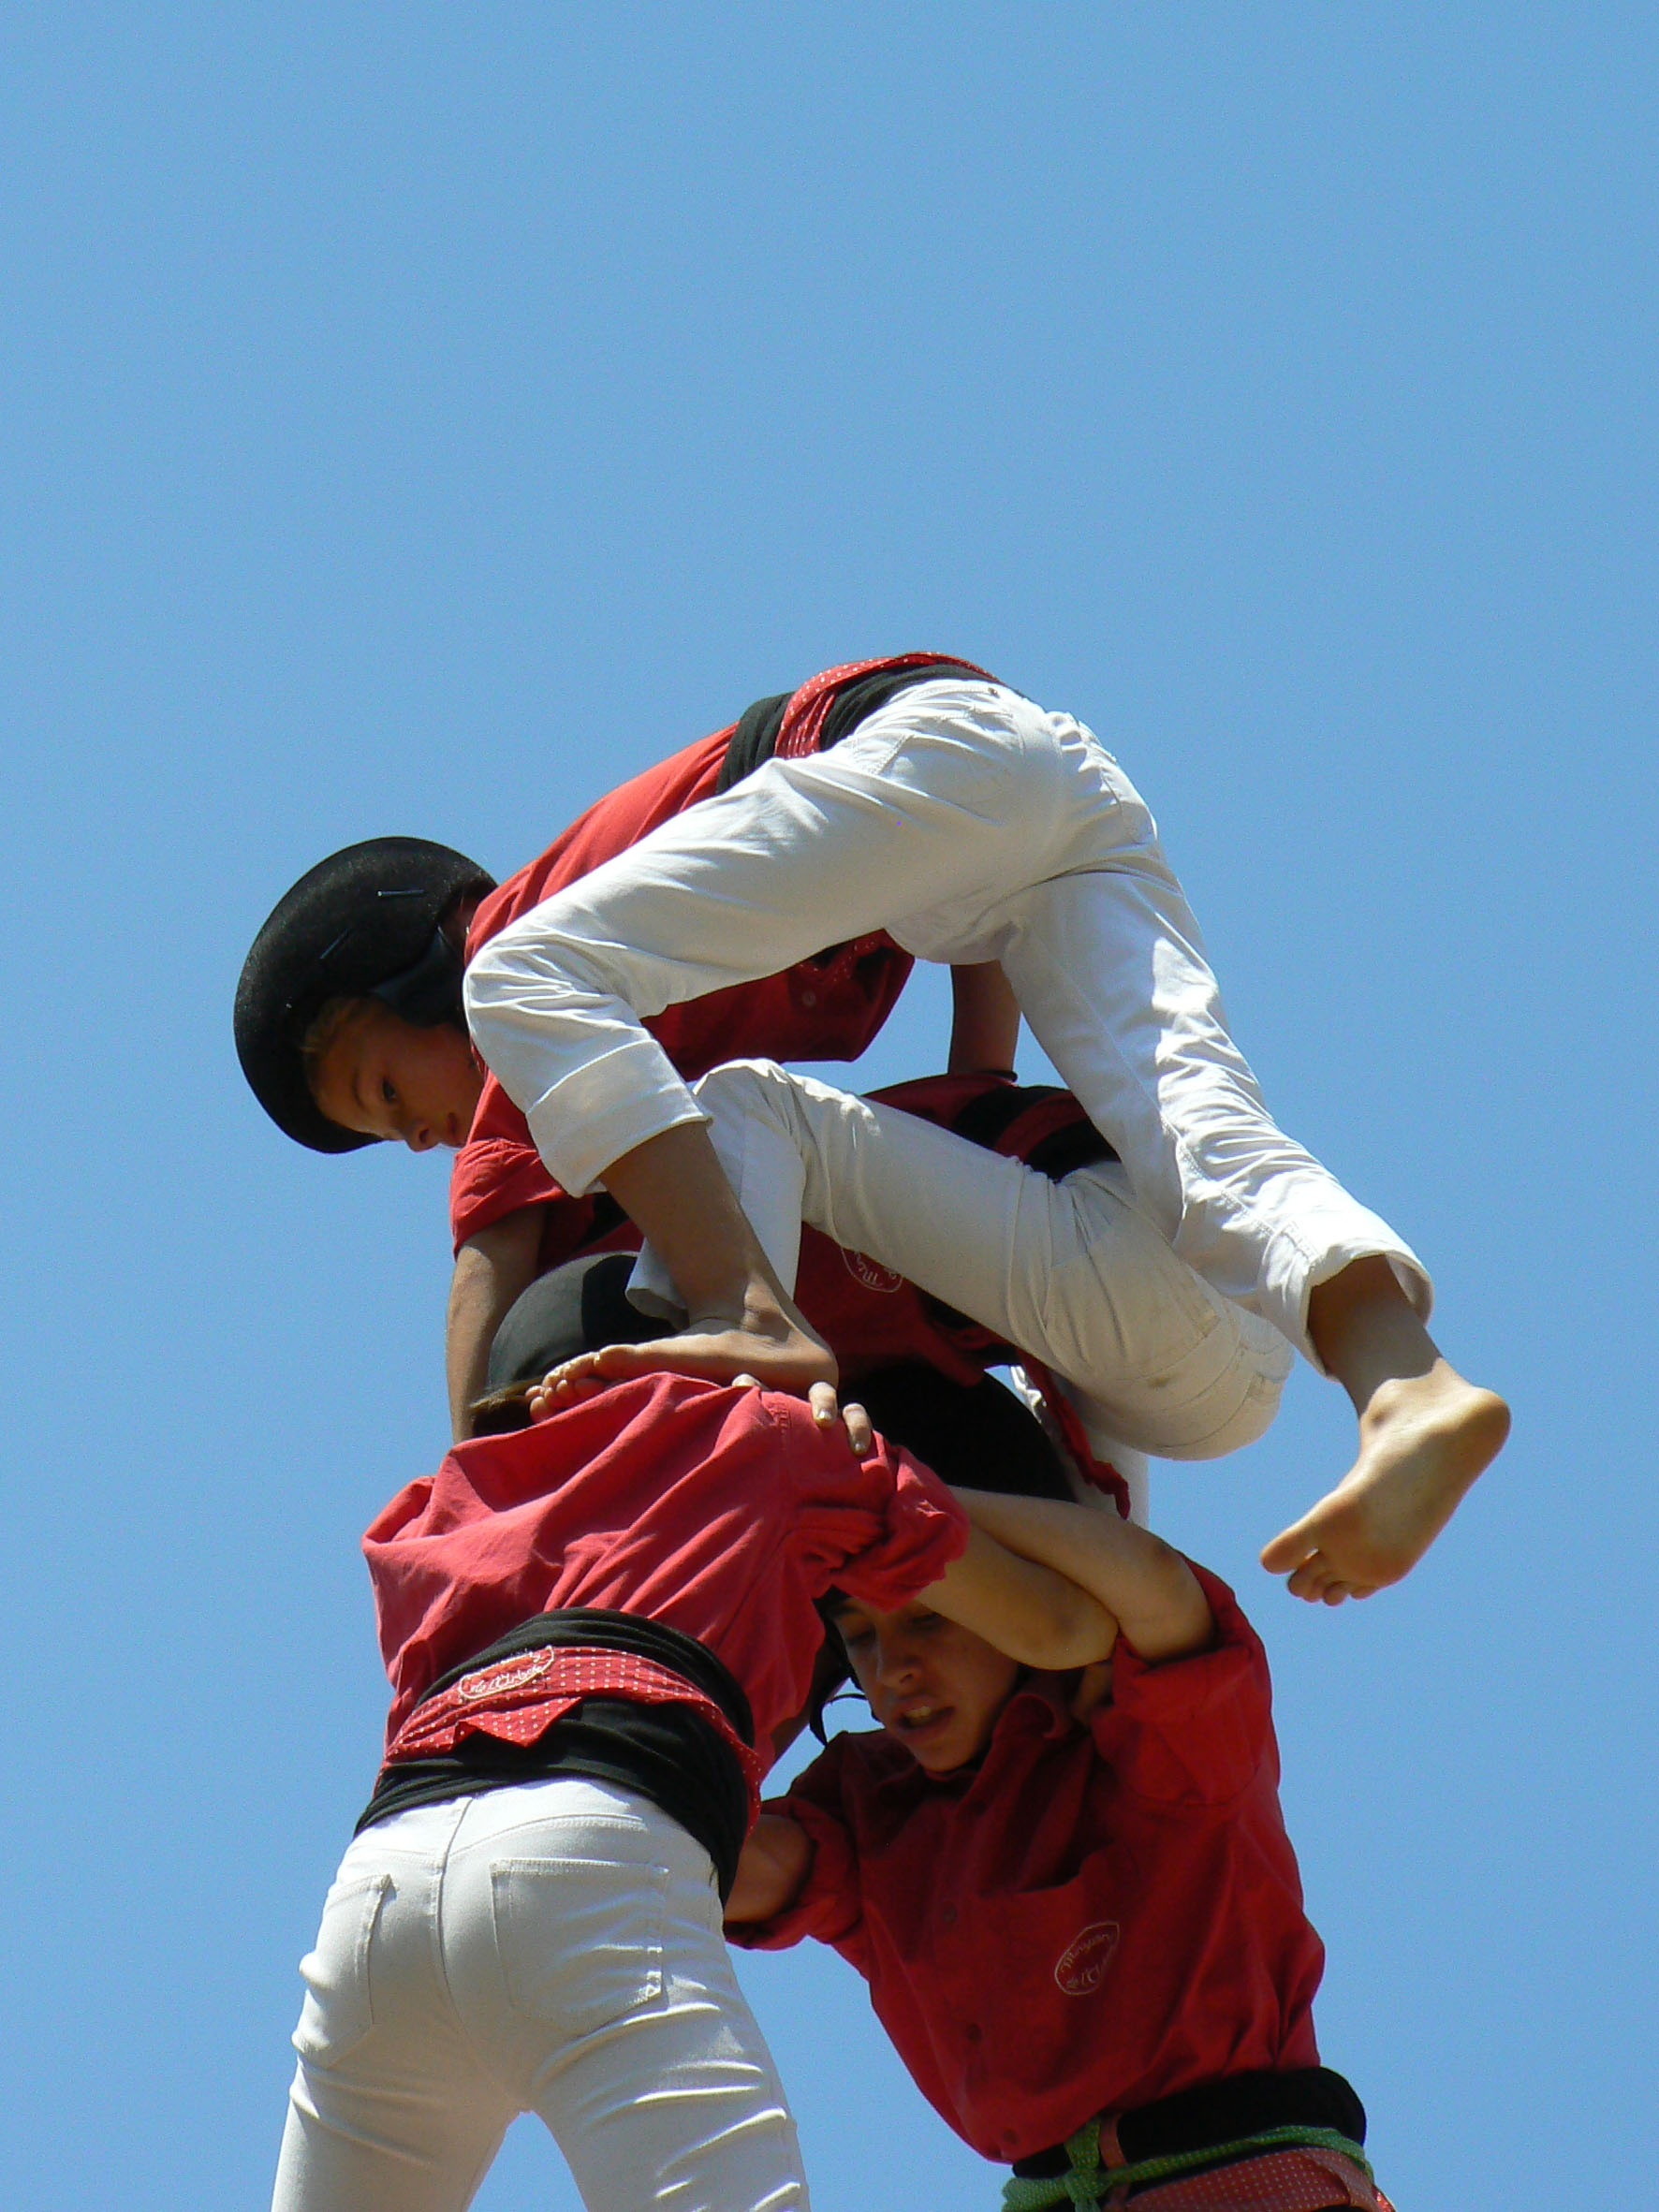
sky, red, child, sports, castellers, jockey, castells, anxaneta, human towers, baseball positions